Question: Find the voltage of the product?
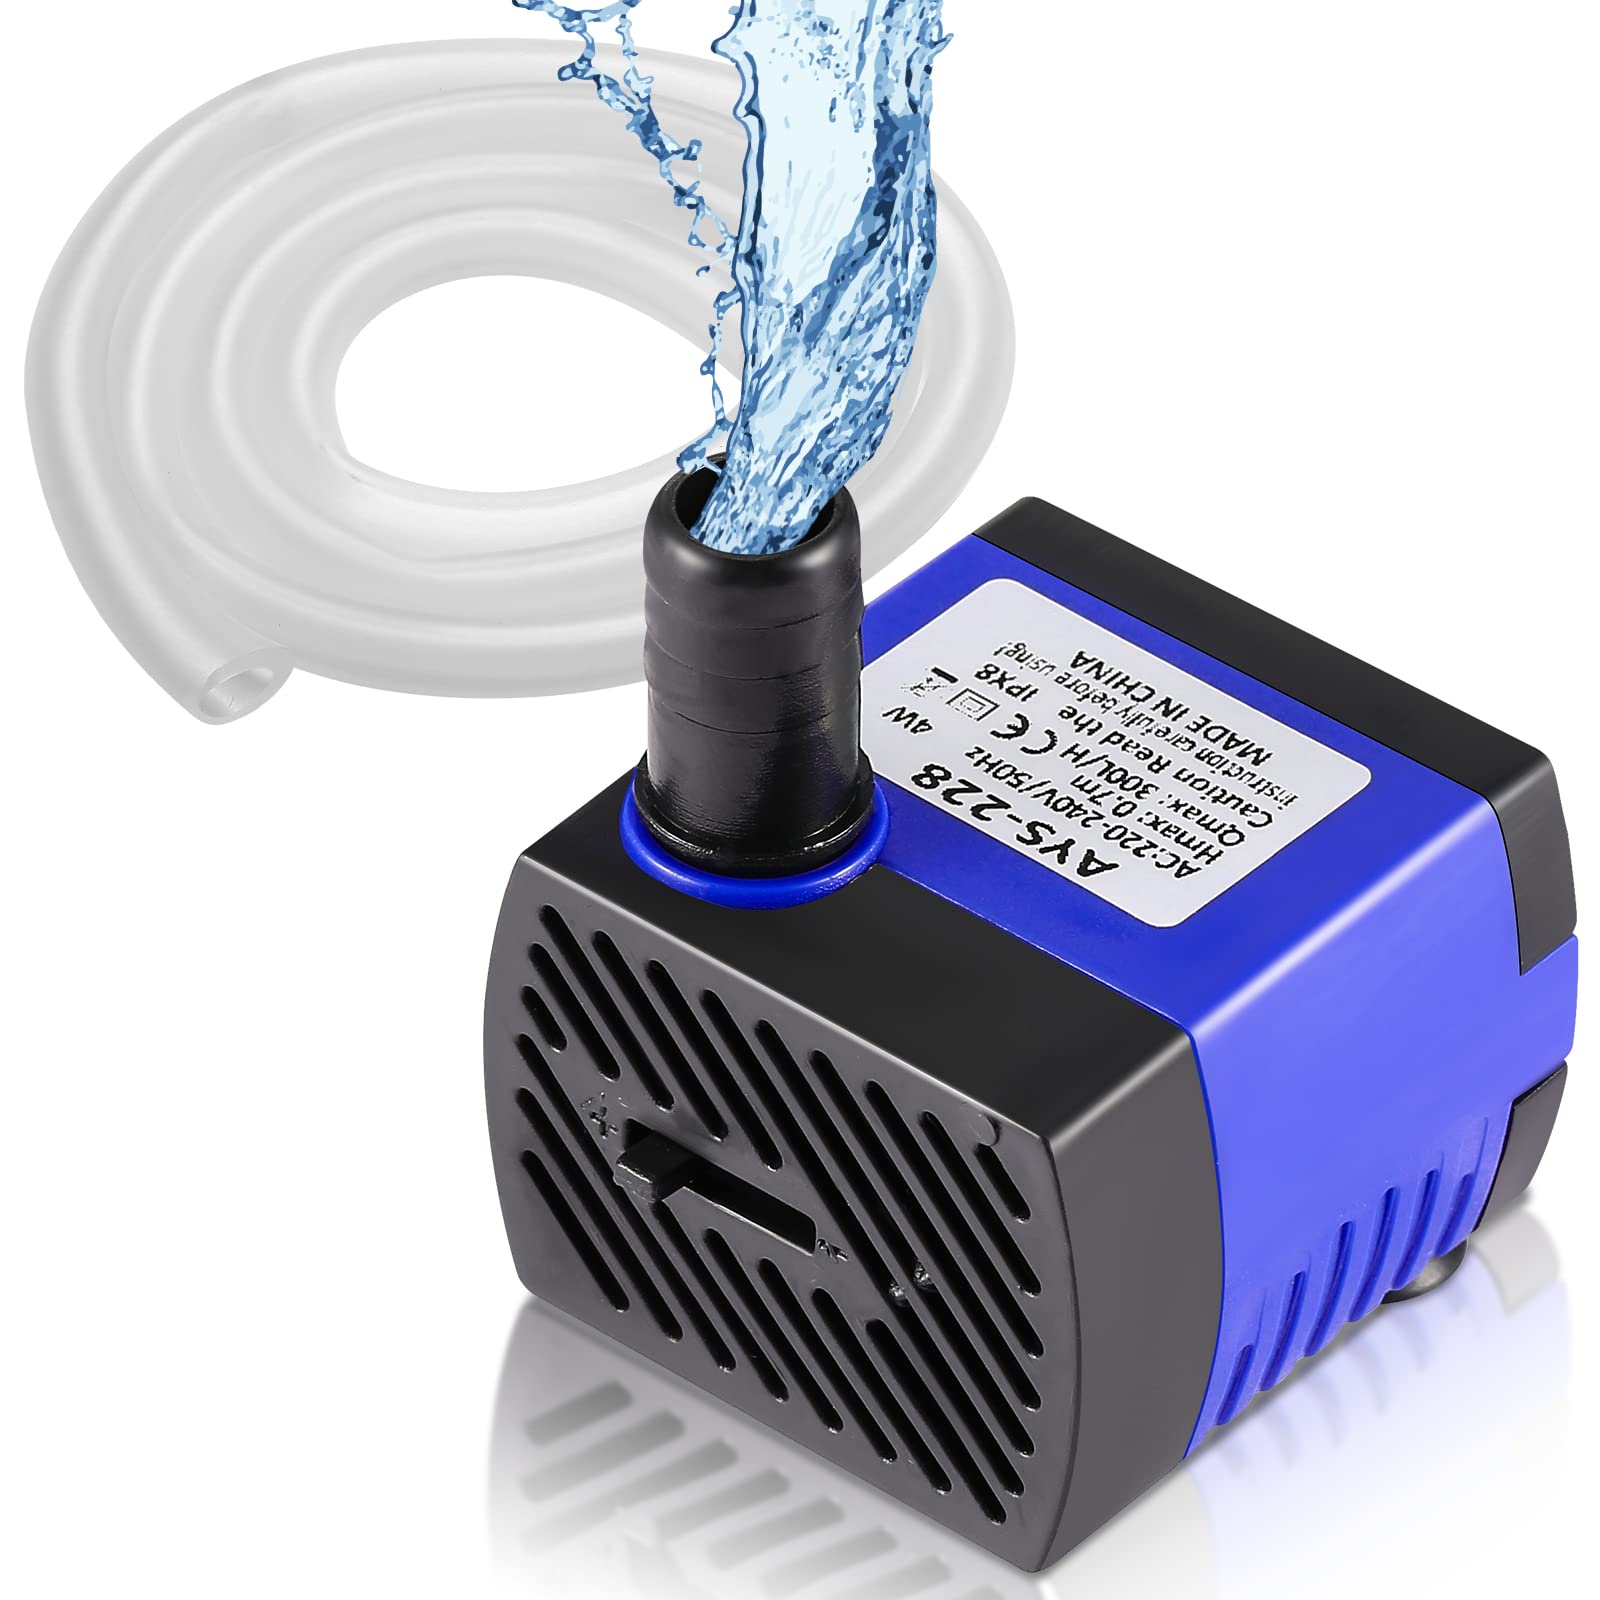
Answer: [220.0, 240.0] volt